Tiongui

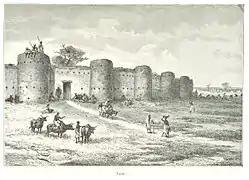
Illustration of Tiongui in 1892 by L-G. Binger

Louis-Gustave Binger entered the city on Friday, October 28, 1887. He states: "Tiong or Tiong-i has the appearance of a city: its large clay walls of ash gray clay with coarse flanking towers spaced 25 to 30 meters apart and its flat roofs which, here and there, dominate the enclosure, recall the engravings of Viollet-le-Duc in his "History of the Fortification." This is the childhood of fortification and flanking.